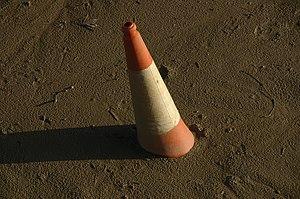
Un cône de signalisation dans la boue à l'ancienne entrée de Bathurst Basin depuis la rivière Avon à Bristol.
Bourbe est un nom issu du gaulois boruo, « l'eau boueuse », et utilisé pour désigner :